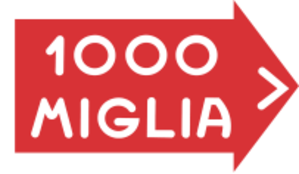
Les Mille Miglia était l'une des courses automobiles les plus célèbres au monde. Disputée en Italie et sur route ouverte, elle attira les plus grands pilotes et les marques les plus prestigieuses. Cette course, élevée aujourd'hui au rang de mythe, s'est disputée à vingt-quatre reprises entre 1927 et 1957, dont treize fois avant la Seconde Guerre mondiale et onze fois après.